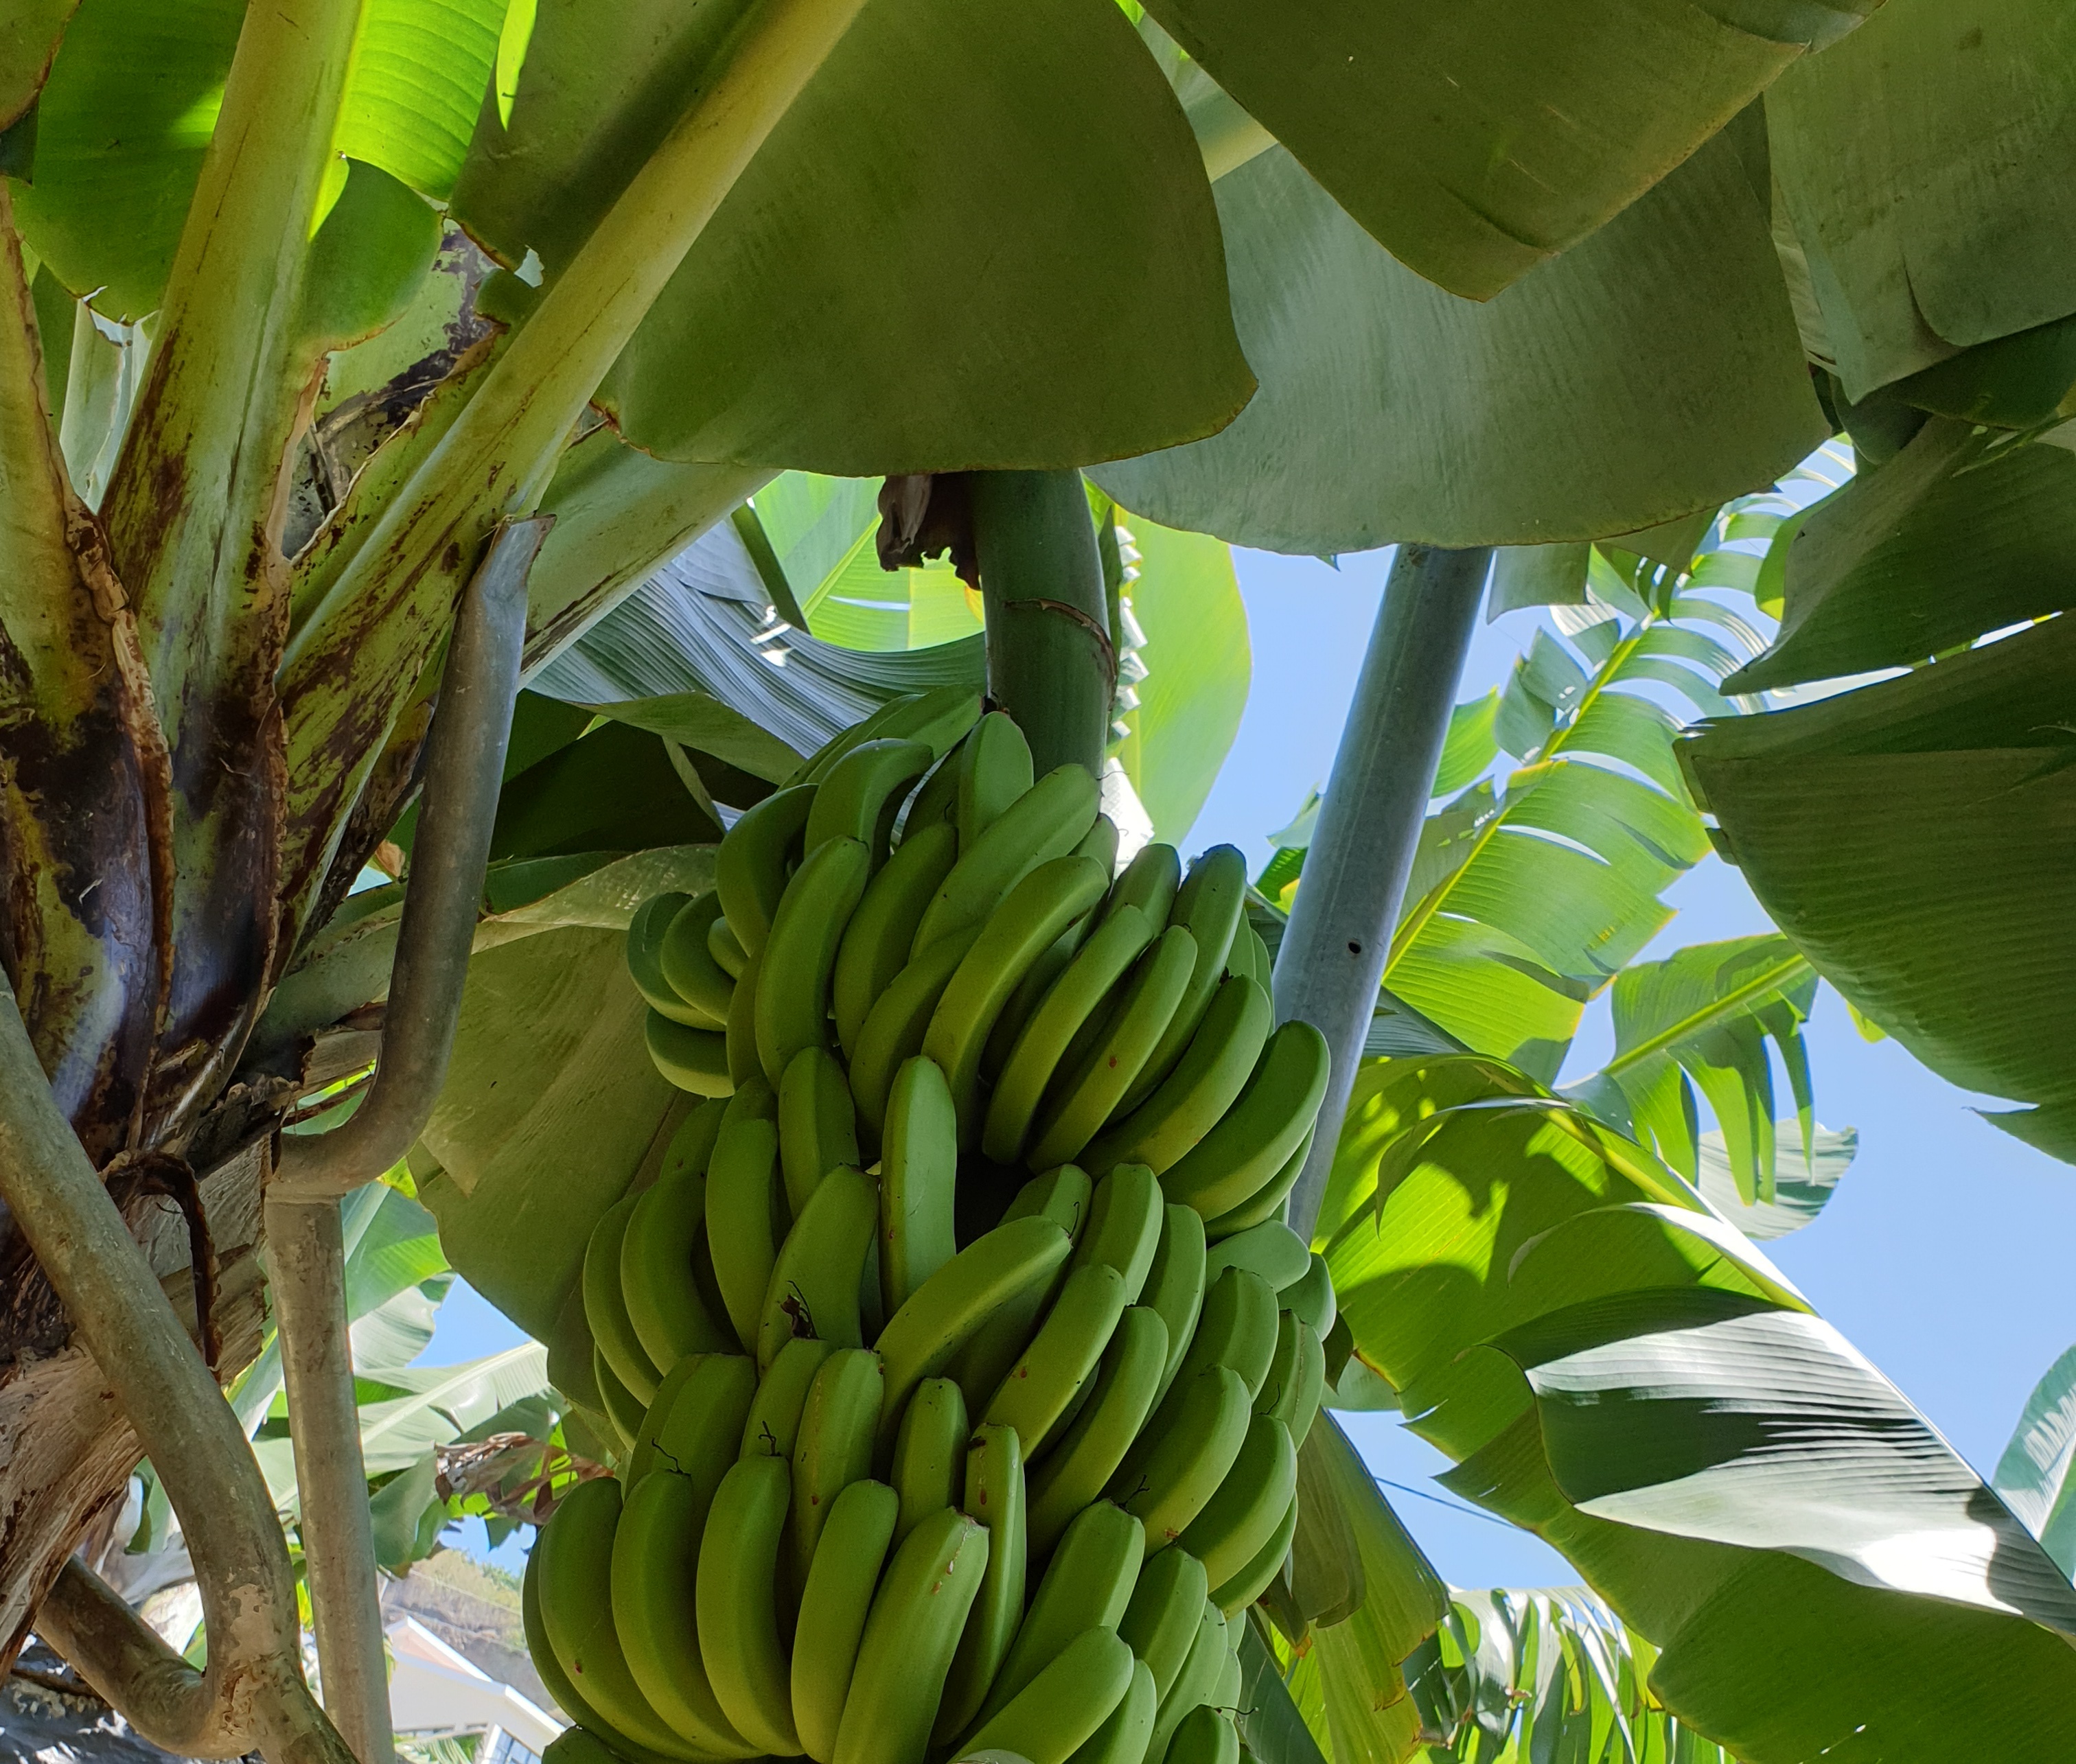
Label: Keep